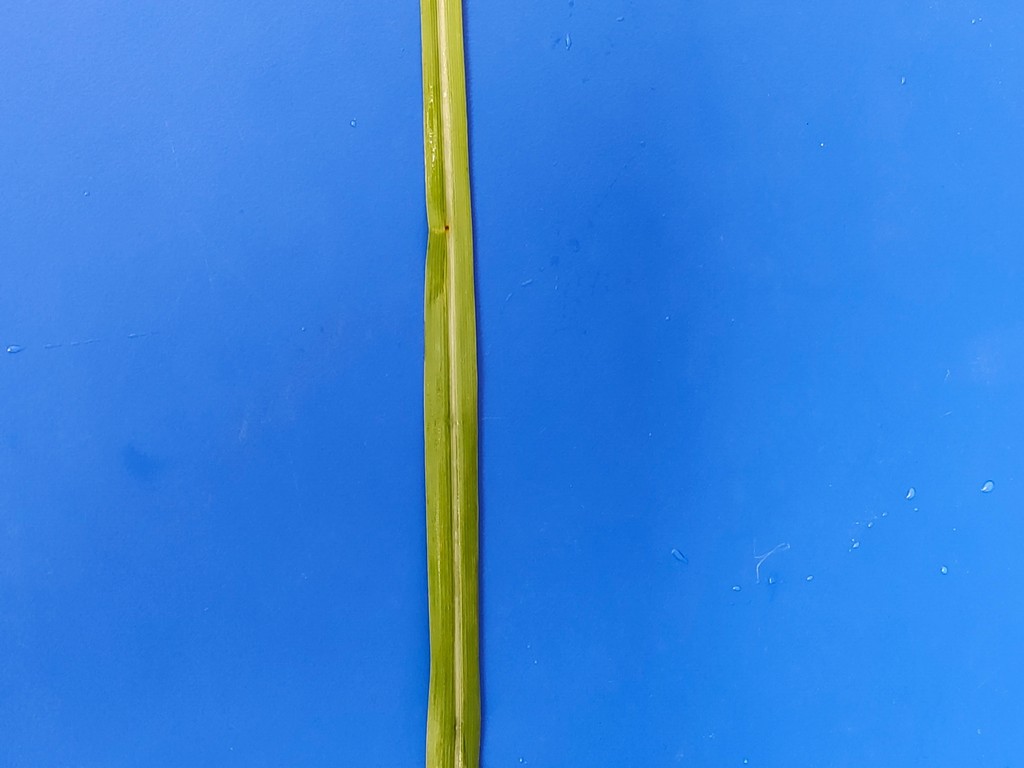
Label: Healthy